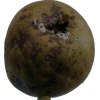
Label: pear